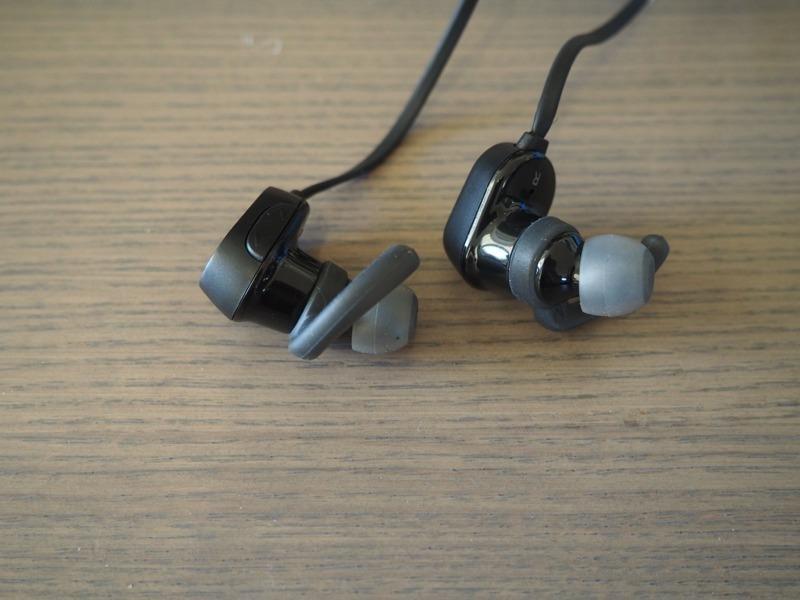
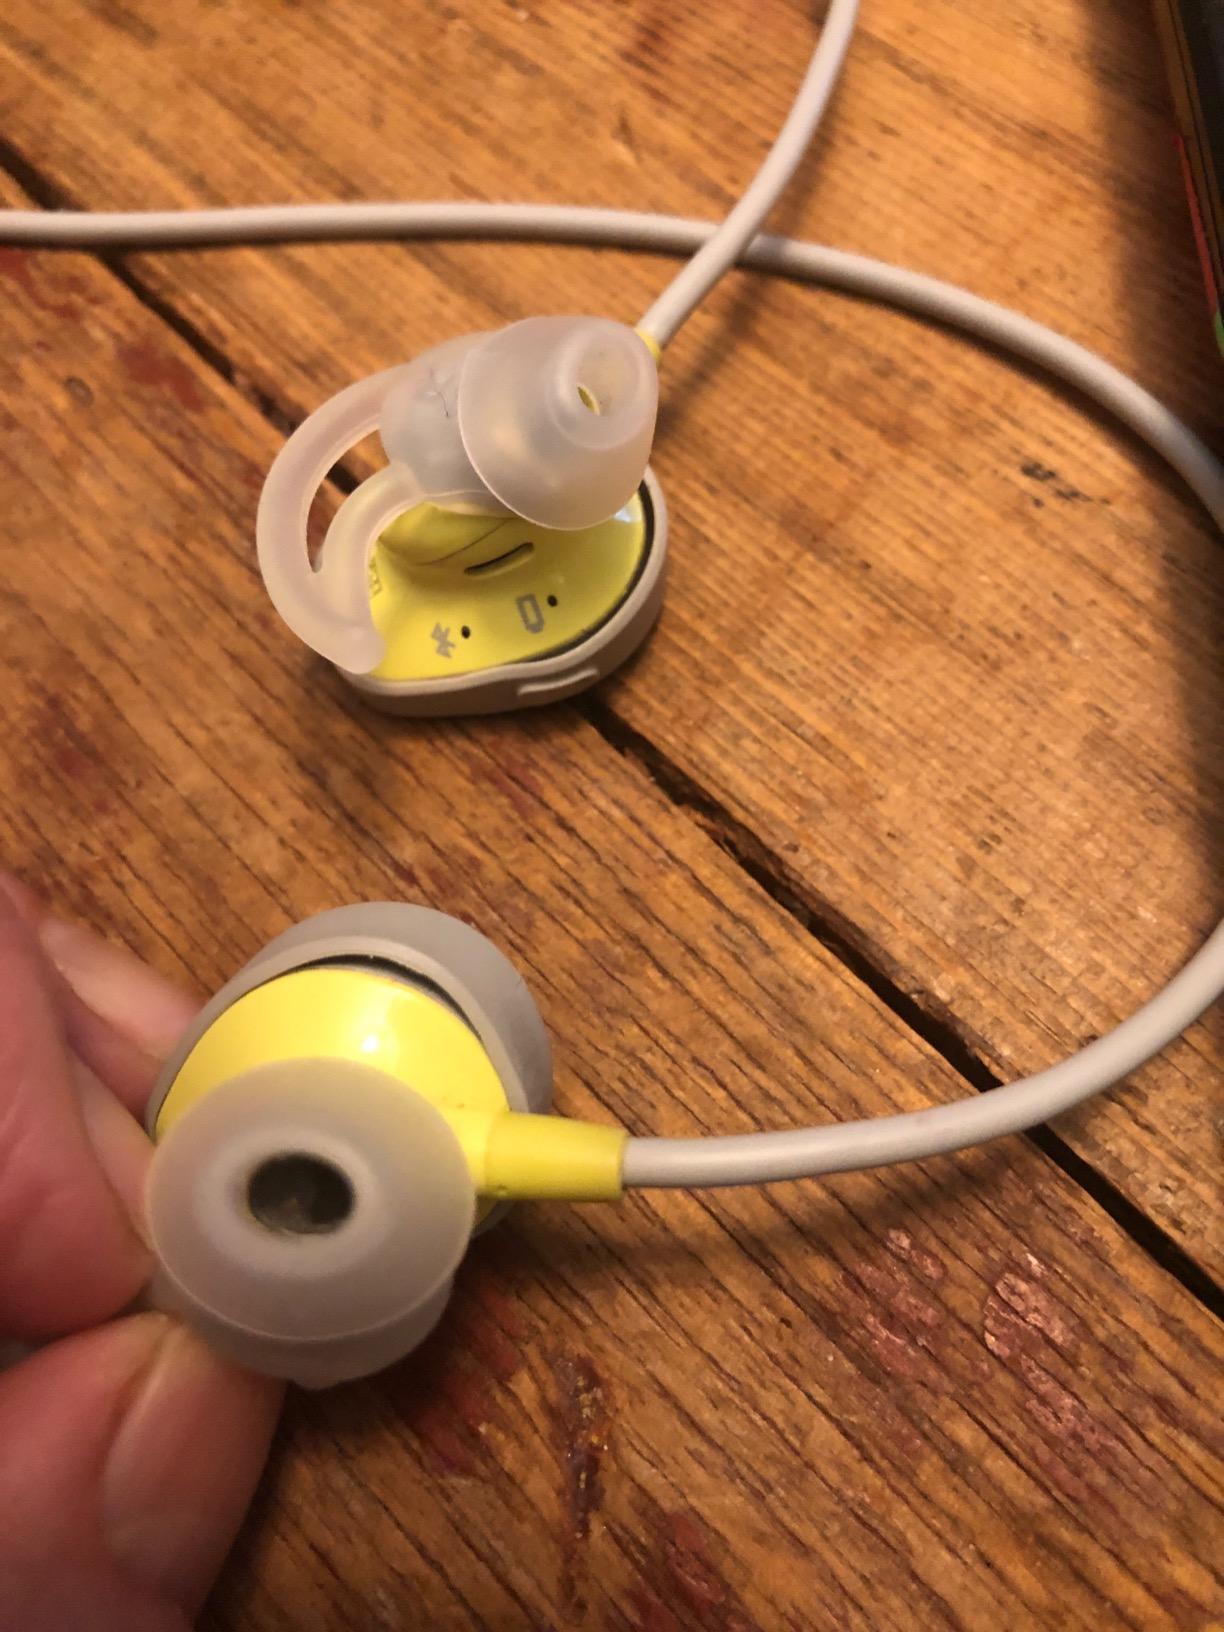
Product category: headphones
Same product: no